To Each His Own (1946 film)

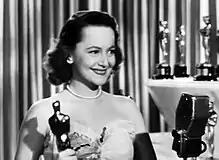
Olivia de Havilland accepting her Academy Award for "To Each His Own"

Alt Film Guide said ""To Each His Own" is surprisingly direct in its handling of an unwed mother, paralleling Jody's increasing coldness with the detached—but honest—flashbacks that comprise the bulk of the film." One reviewer at Cinescene said "In "To Each His Own", the sufferer is able to learn something from her mistakes and misfortunes, growing past her grief and distress into a kind of wisdom. The picture has style, but also a sincerity of sentiment that gives it distinction." Another wrote, "Forthrightly feminist avant la lettre, the film is conscious of constraints, but committed to its movement forward: less resentful than resourceful, and more stalwart than strident, yet angry and determined nonetheless." In "The Nation" in 1946, critic James Agee wrote: ""To Each His Own" is so little worth talking about that I will make few more comparisons: let it suffice that from the moment the girl knows she is pregnant she acts like the moral coward nearly everyone in Hollywood and in the audience requires her to be, and that every plot complication and tearjerk from there on proceeds from, and exploits, premises of cowardice, cynicism, and the rottenest kinds of sentimetality."